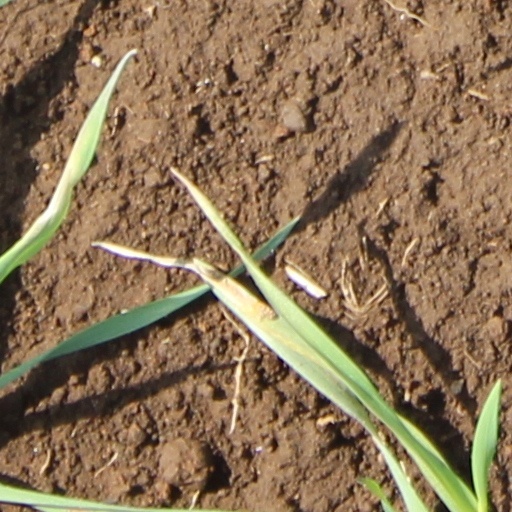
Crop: wheat